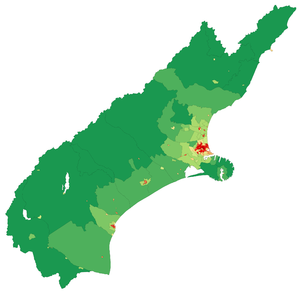
La région de Canterbury, est une région de Nouvelle-Zélande située sur la côte est de l'île du Sud. Elle comprend les plaines de Canterbury, la grande ville de Christchurch et une partie des Alpes du Sud.